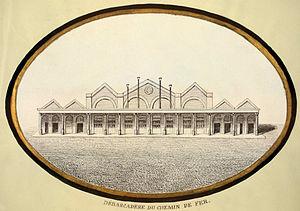
Le premier débarcadère intra muros réalisé par Alfred Armand. Vvue d'artiste par Baron en 1860.
La gare de Lille-Flandres est une gare ferroviaire française des lignes de Paris-Nord à Lille et de Lille aux Fontinettes. C'est la gare principale de la ville de Lille, située en centre-ville, dans le département du Nord, en région Hauts-de-France.